Question: Please indicate a possible affordance area of the boxing_punching_bag that can be used for punching
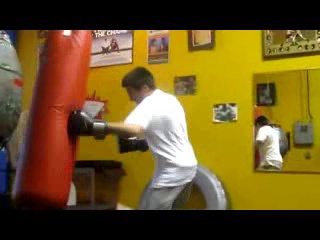
Answer: [8, 27, 96, 219]